List of military installations in Michigan

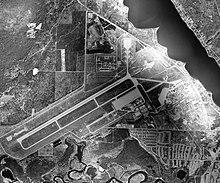
Wurtsmith Air Force Base was used to train Free French pilots in WWII and to house nuclear-armed B-52 bombers during the Cold War.

Although the U.S. nominally controlled Michigan after the 1783 Treaty of Paris, several forts remained in British hands for more than a decade.